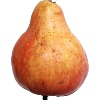
Label: Pear Red 1